Curse (rapper)

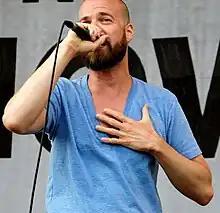
Curse in 2012

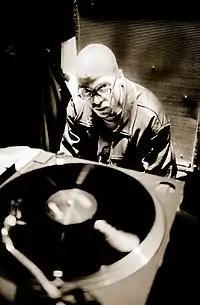
Curse in 1999

Curse has had a long musical past. In his youth, he played songs like "Zwei mal in den Kopf" ("Twice into the Head") in his former band Phat Kicks. In the 1990s, his band had gigs in the area of Stadthagen.